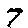
Label: 7